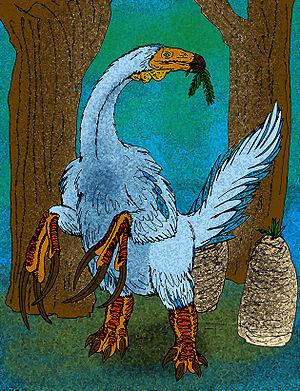
Therizinosauroidea sont une super-famille de dinosaures théropodes du clade des Therizinosauria ayant les pattes avant ornées de longues griffes. Presque tous originaires du Crétacé asiatique, les membres de ce groupe, identifiés dès la fin du XXᵉ siècle par les scientifiques, sont une petite dizaine de genres aux caractéristiques anatomiques proches.
Therizinosaurus est un genre éteint de dinosaures théropodes de la famille des Therizinosauridae. Il a vécu à la fin du Crétacé supérieur au Maastrichtien, de −70 à −66 Ma, en Chine et en Mongolie, dans la formation de Nemegt.